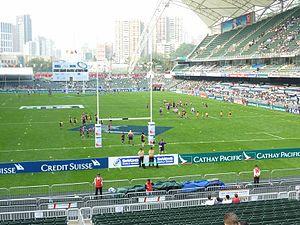
Hong Kong, officiellement la région administrative spéciale de Hong Kong de la république populaire de Chine, est la plus grande et la plus peuplée des deux régions administratives spéciales de la république populaire de Chine, l'autre étant Macao. Elle compte environ sept millions d'habitants que l'on appelle Hongkongais dont l'espérance de vie, de 84,2 ans, est la plus longue au monde en 2017.